Illinois–Michigan football series

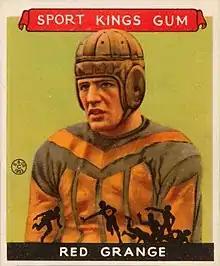
Red Grange

During the 1923 season, Illinois and Michigan did not meet. Both had undefeated seasons, with each team receiving national championship honors from some selectors. On October 18, 1924, both teams were again undefeated when they met in Champaign. Illinois won, 39–14. Red Grange gained national notoriety for his performance, returning the opening kick-off 95 yards for a touchdown, scoring five touchdowns in the first quarter (five in all), and accumulating 402 yards on offense. "The New York Times" reported: "Unbiased experts agree that his performance was among the greatest ever seen on an American gridiron."